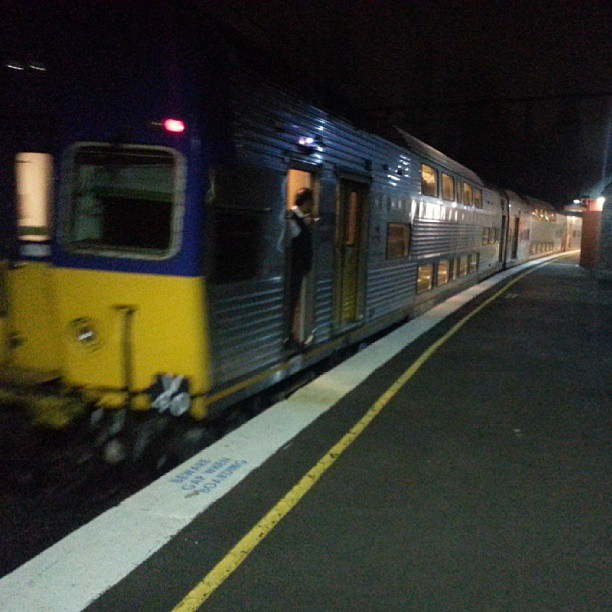
there is a train that is passing by the train station

A long train pulls along in front of the platform.